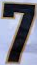
Number: 7